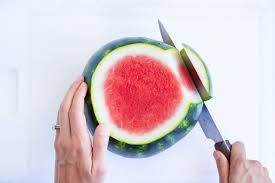
Label: Watermelon